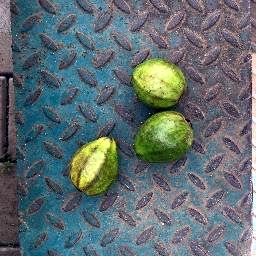
Fruit: Guava
Quality: Good